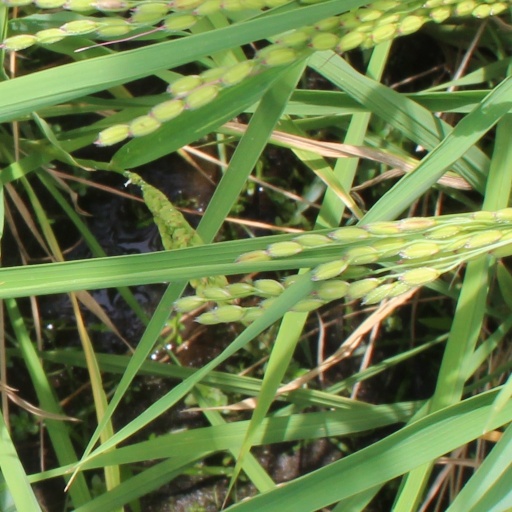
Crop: rice